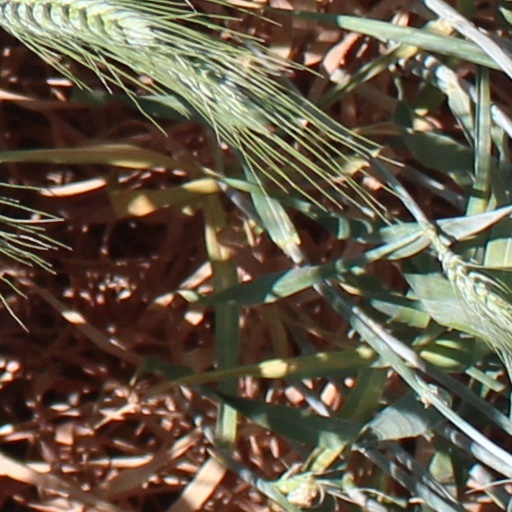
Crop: wheat